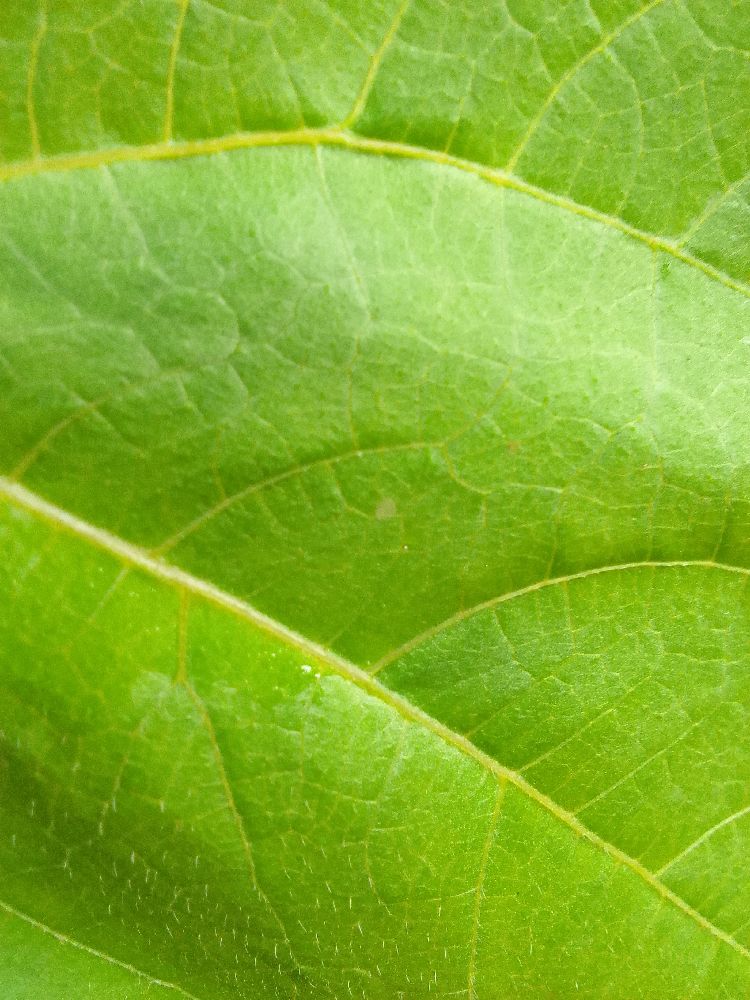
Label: healthy